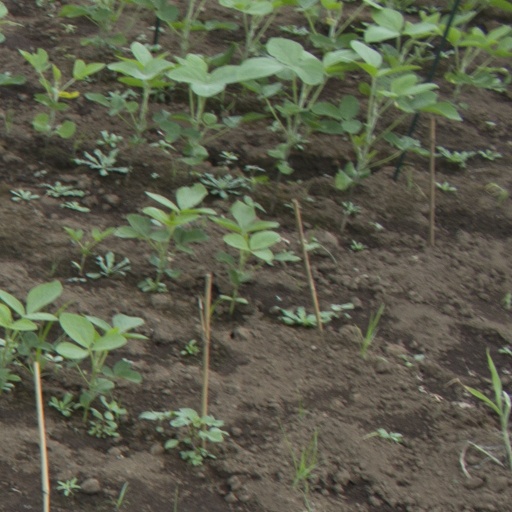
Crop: soybean